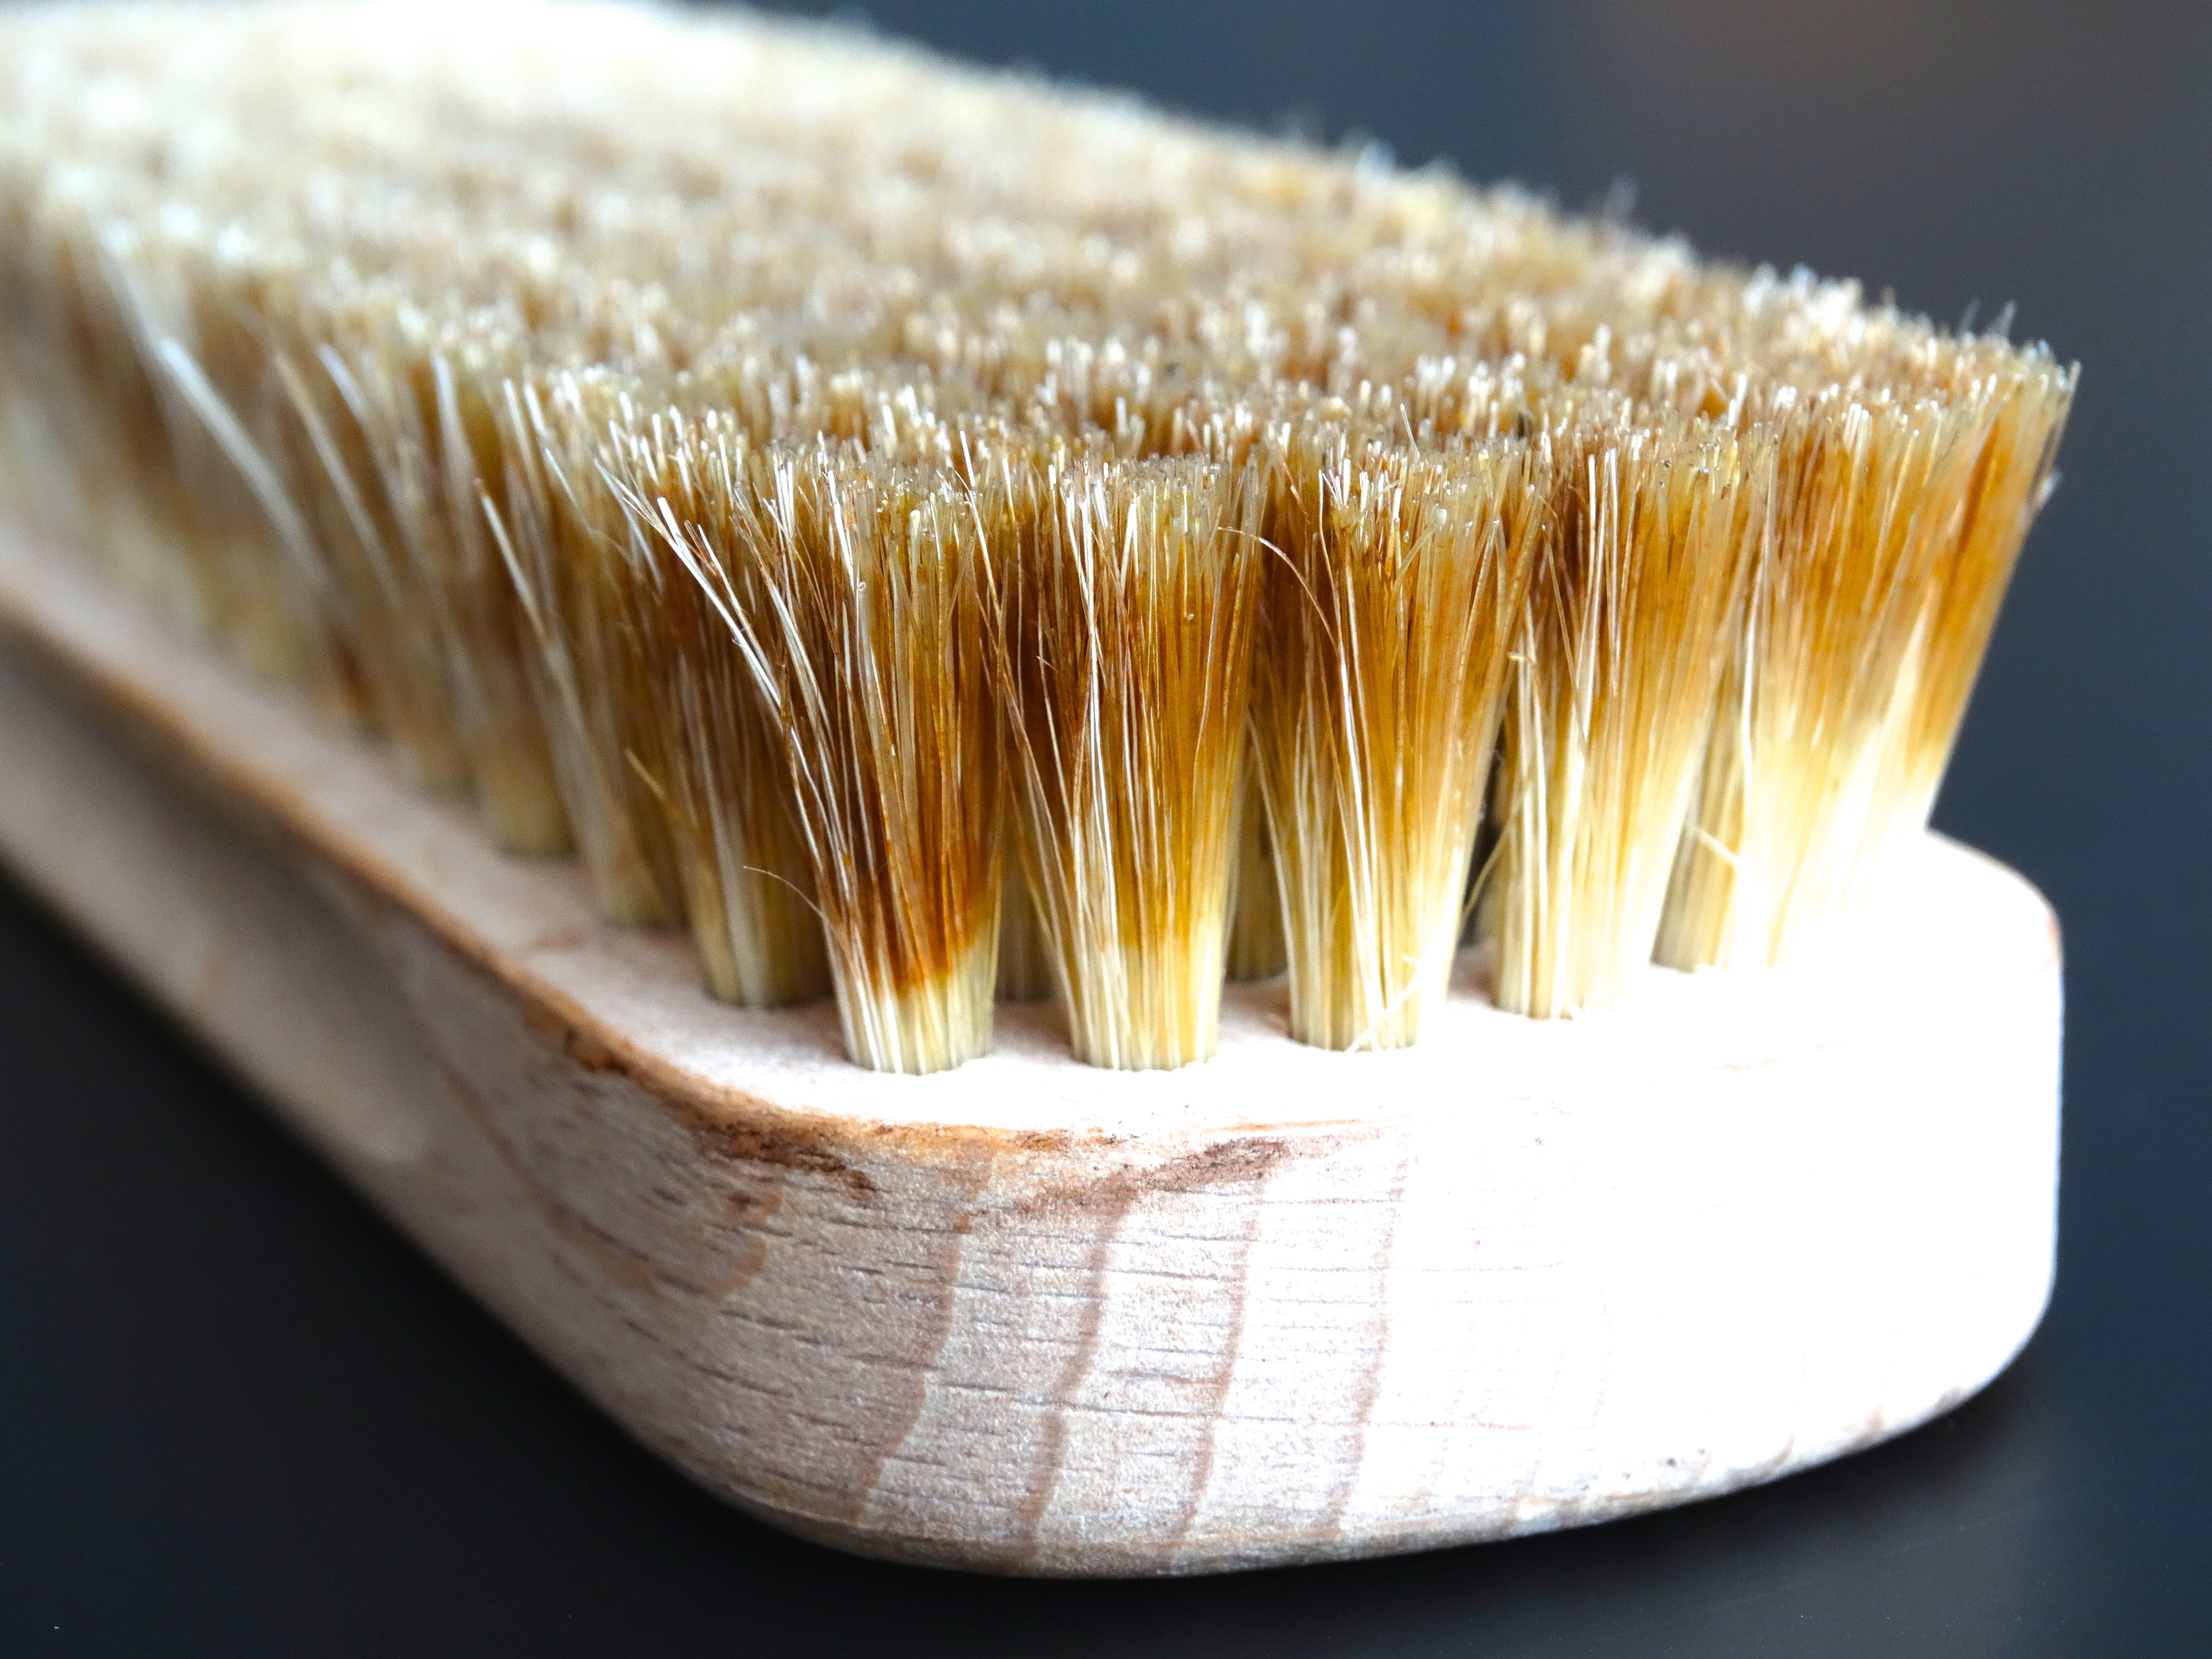
scrub, brush, food, brown, clean, wipe, bristles, hand brush, grass family